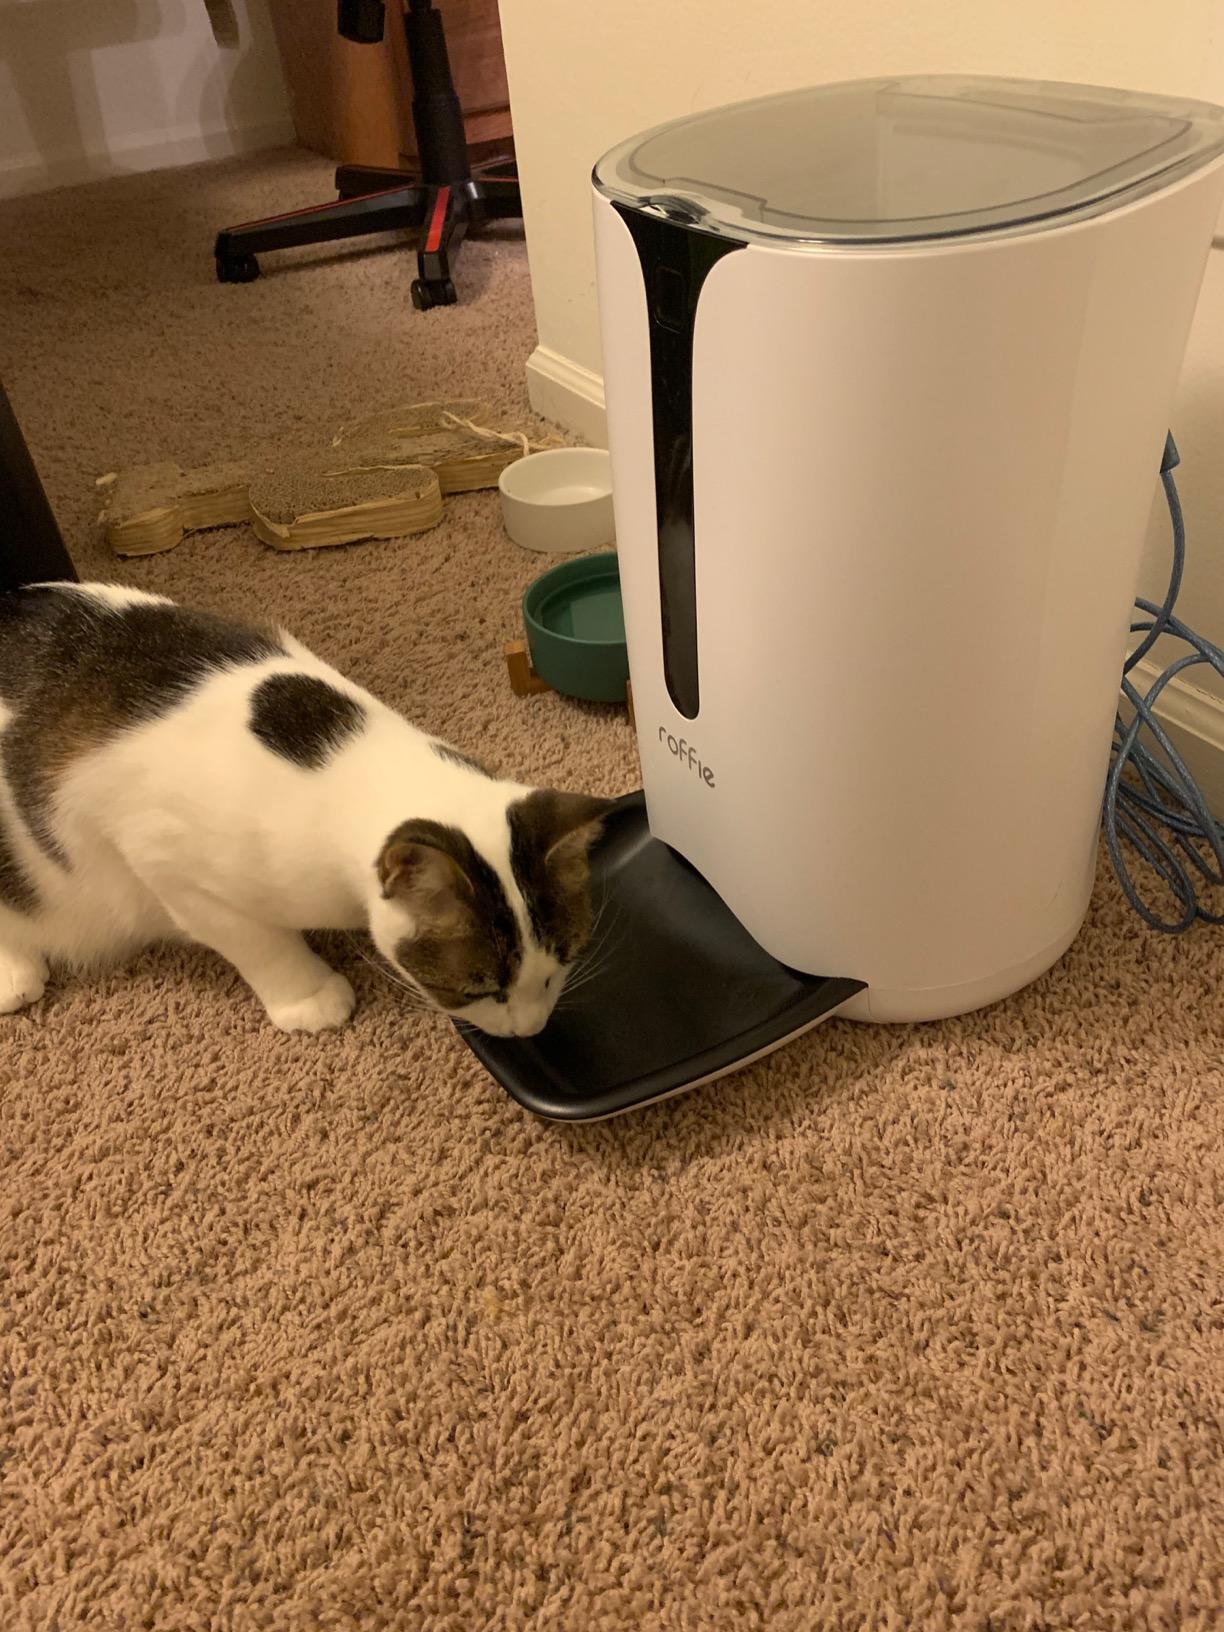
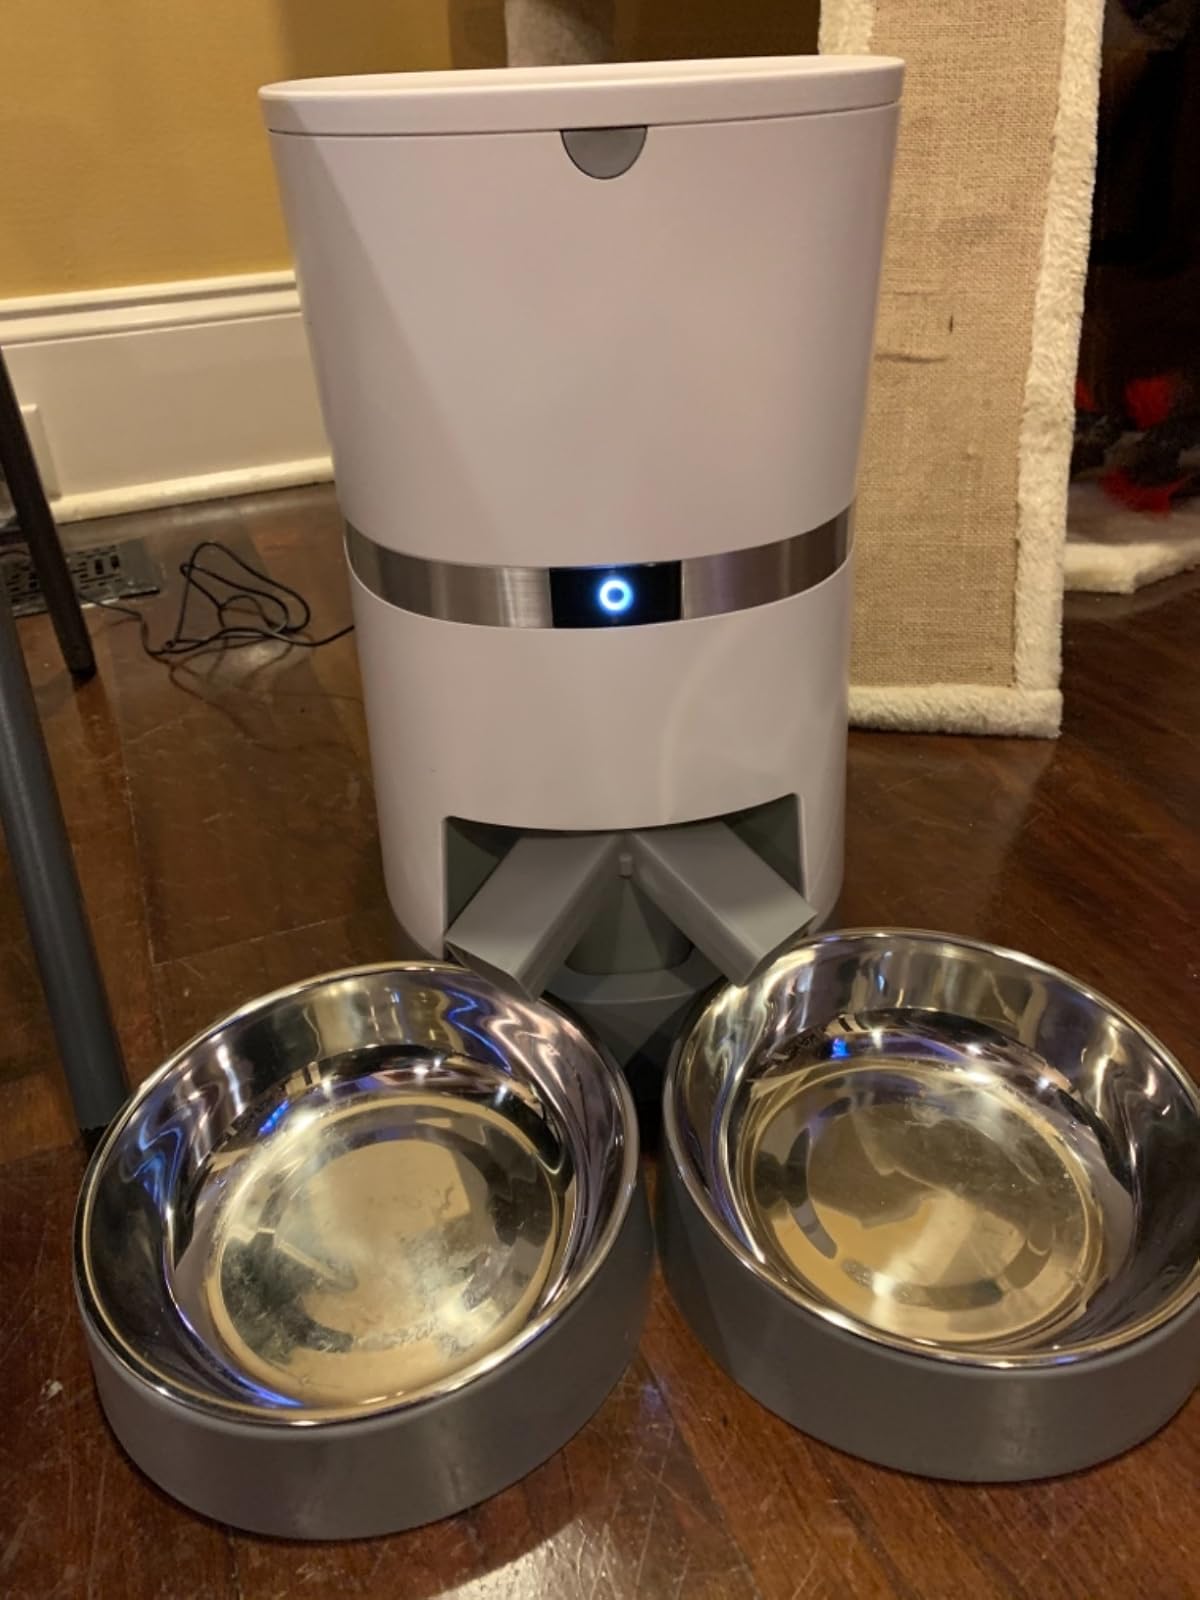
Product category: items_feeder
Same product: no